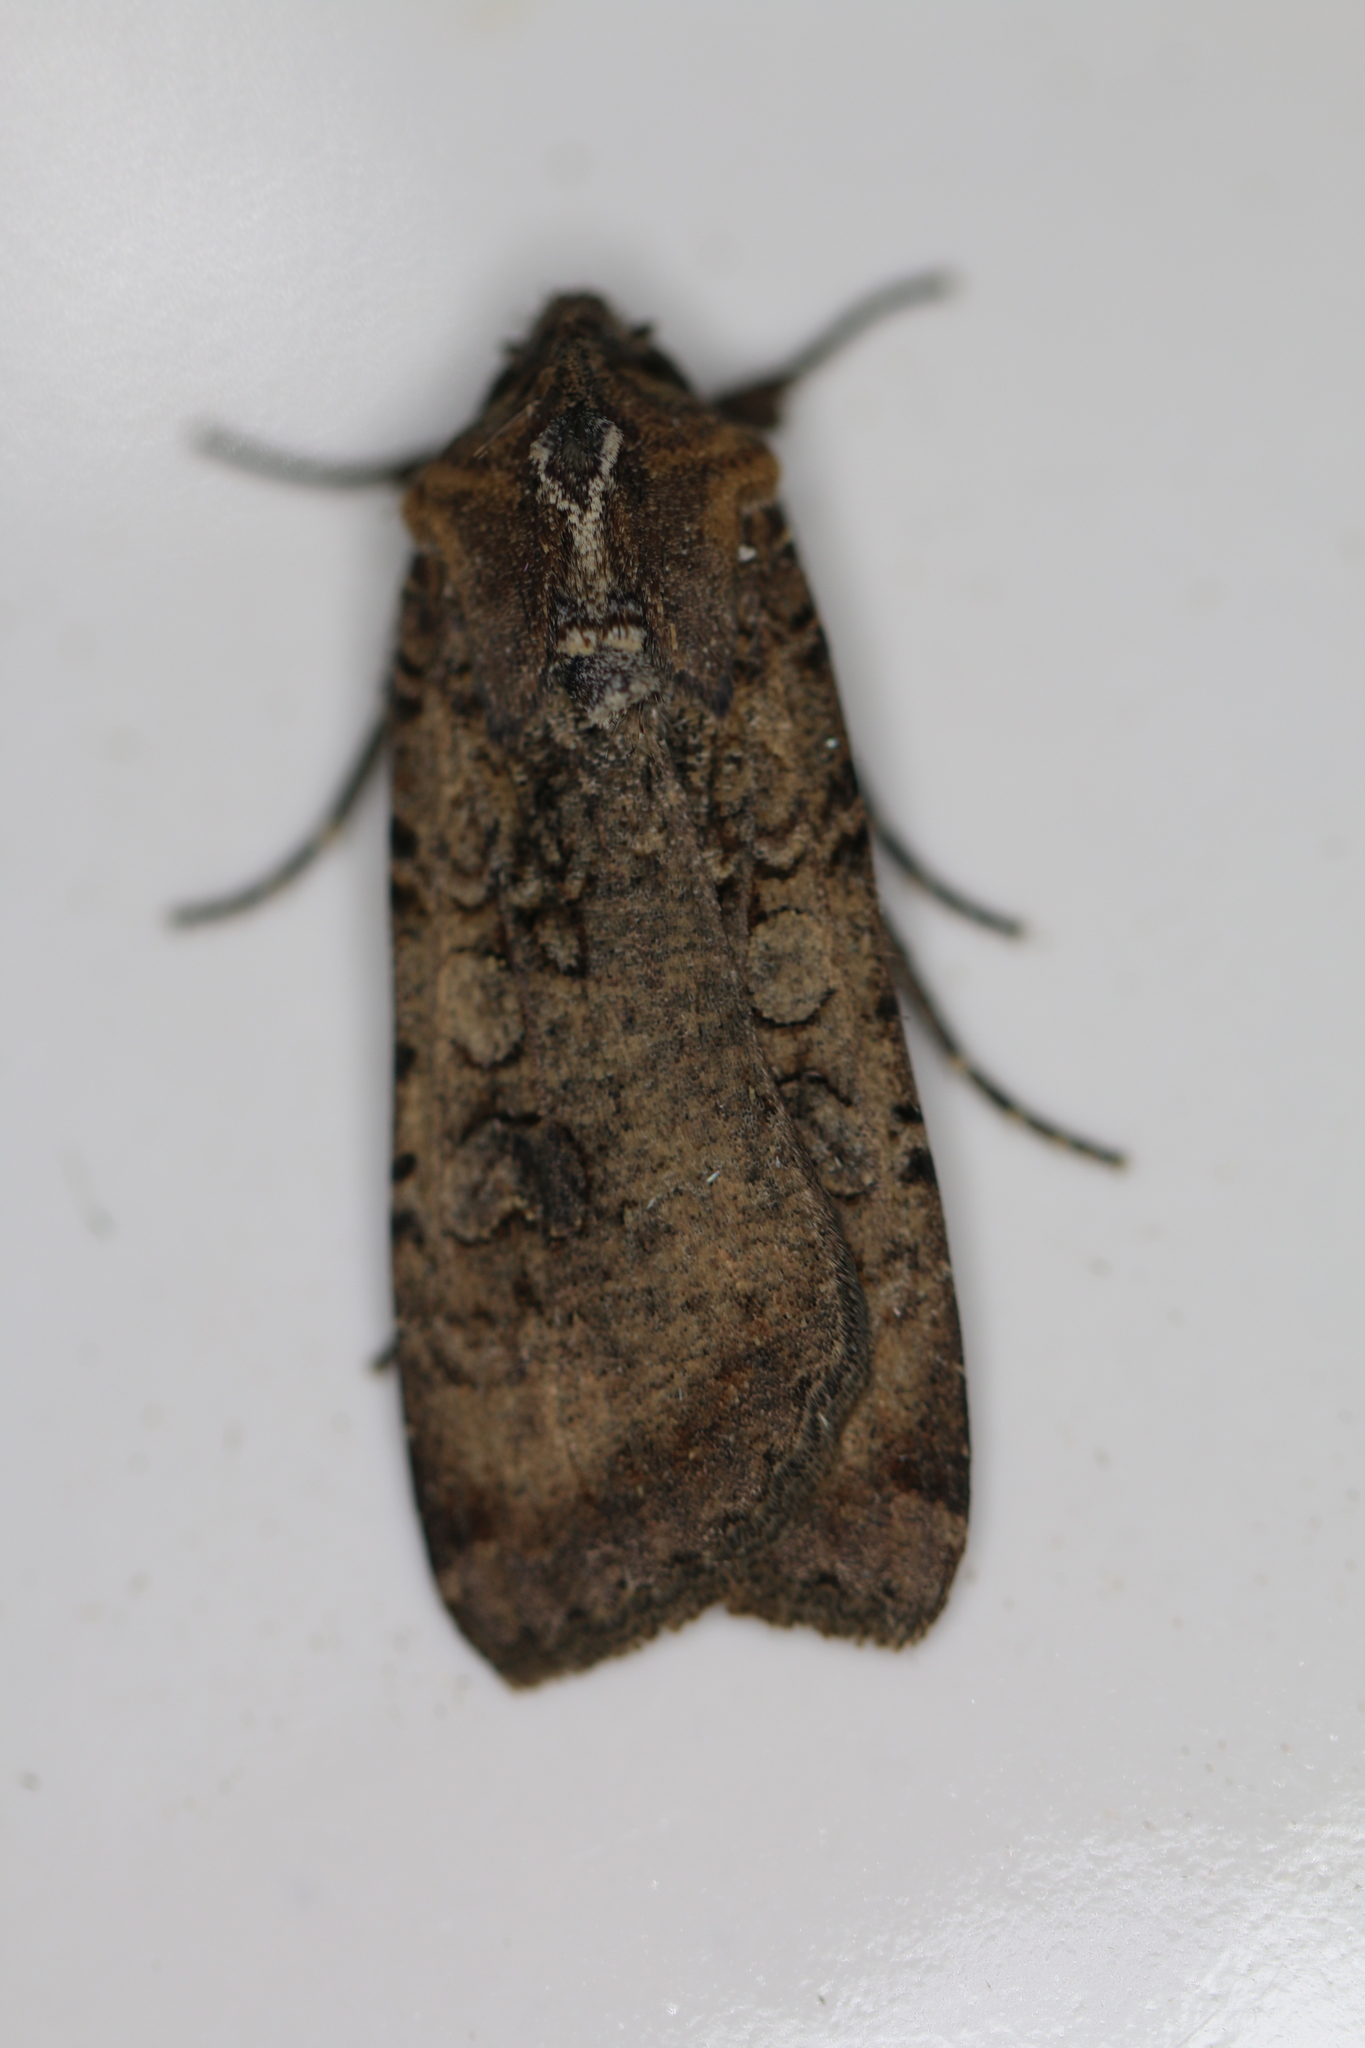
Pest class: cutworms